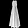
Label: Dress